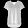
Label: Shirt